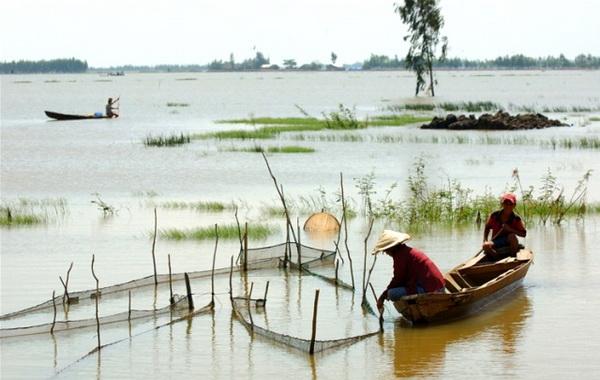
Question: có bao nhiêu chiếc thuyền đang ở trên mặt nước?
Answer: hai chiếc